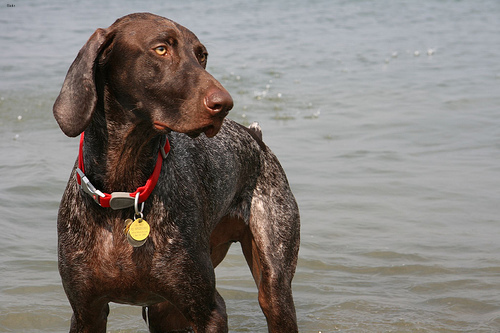
Animal: dog
Breed: german_shorthaired